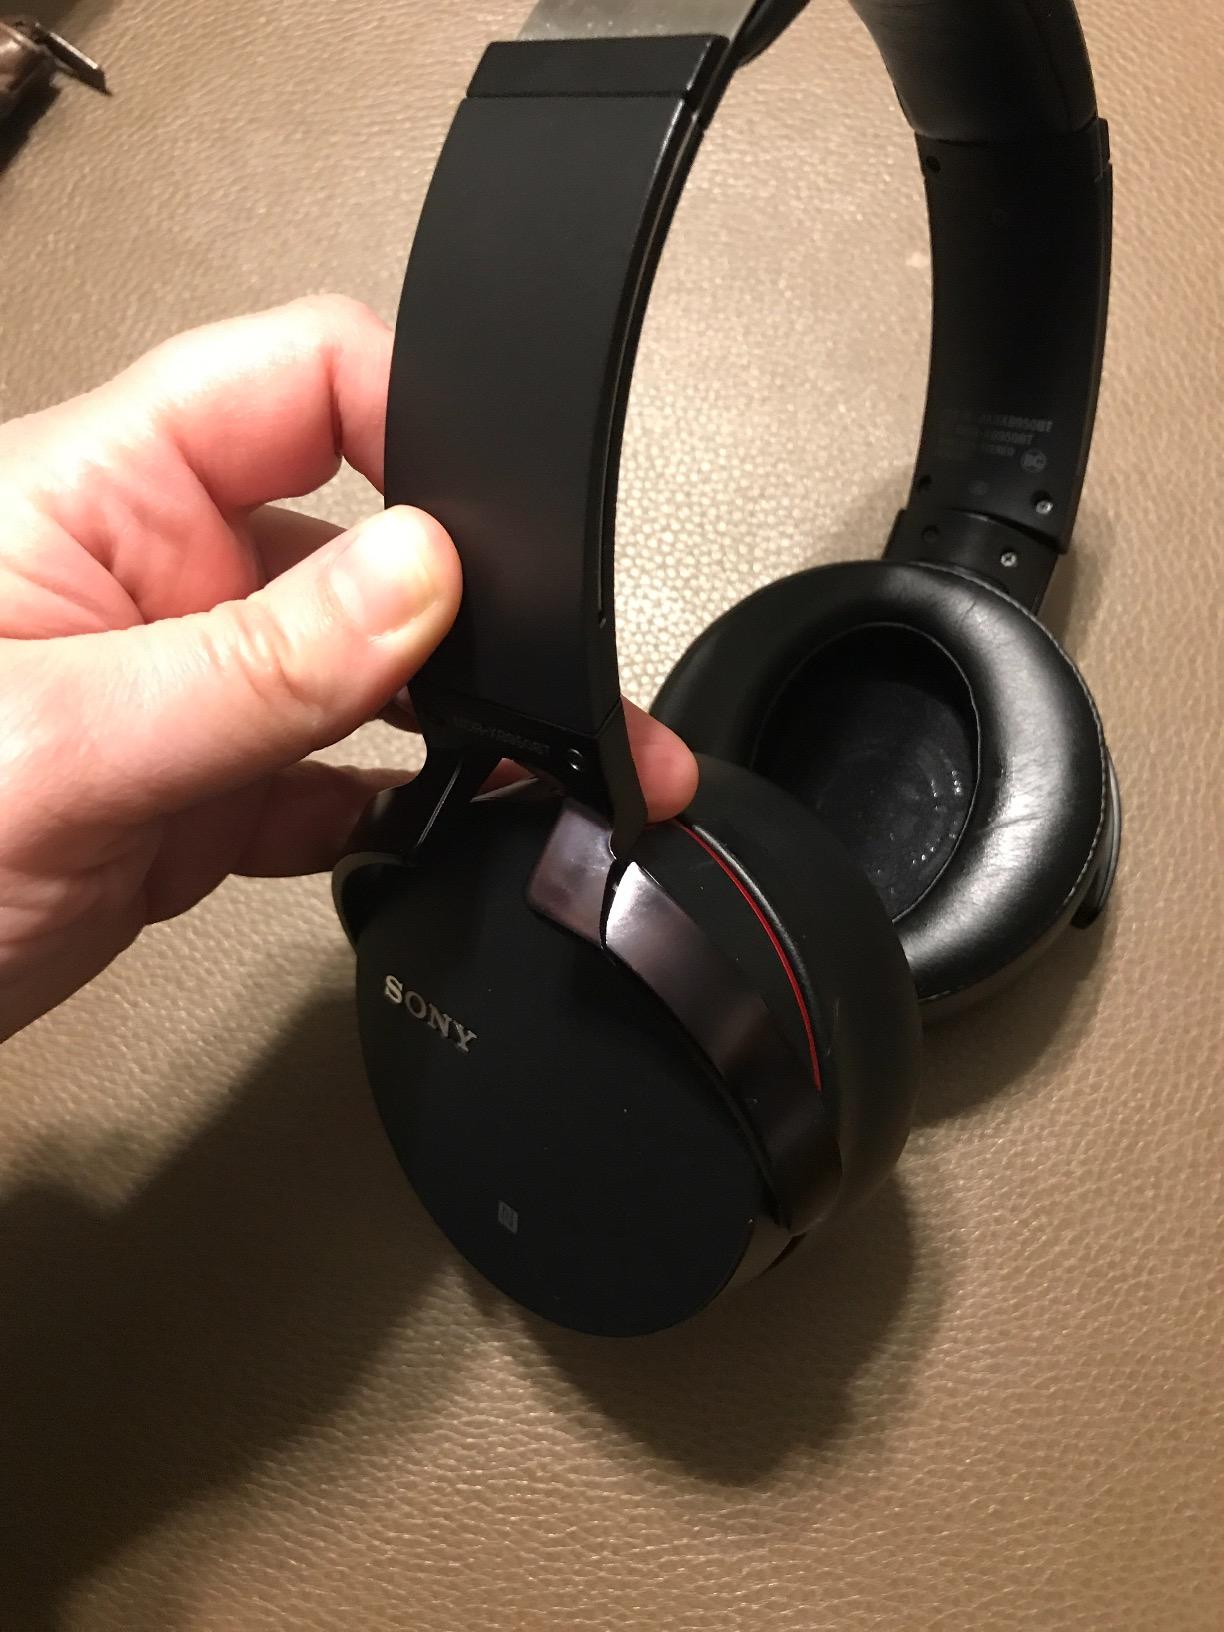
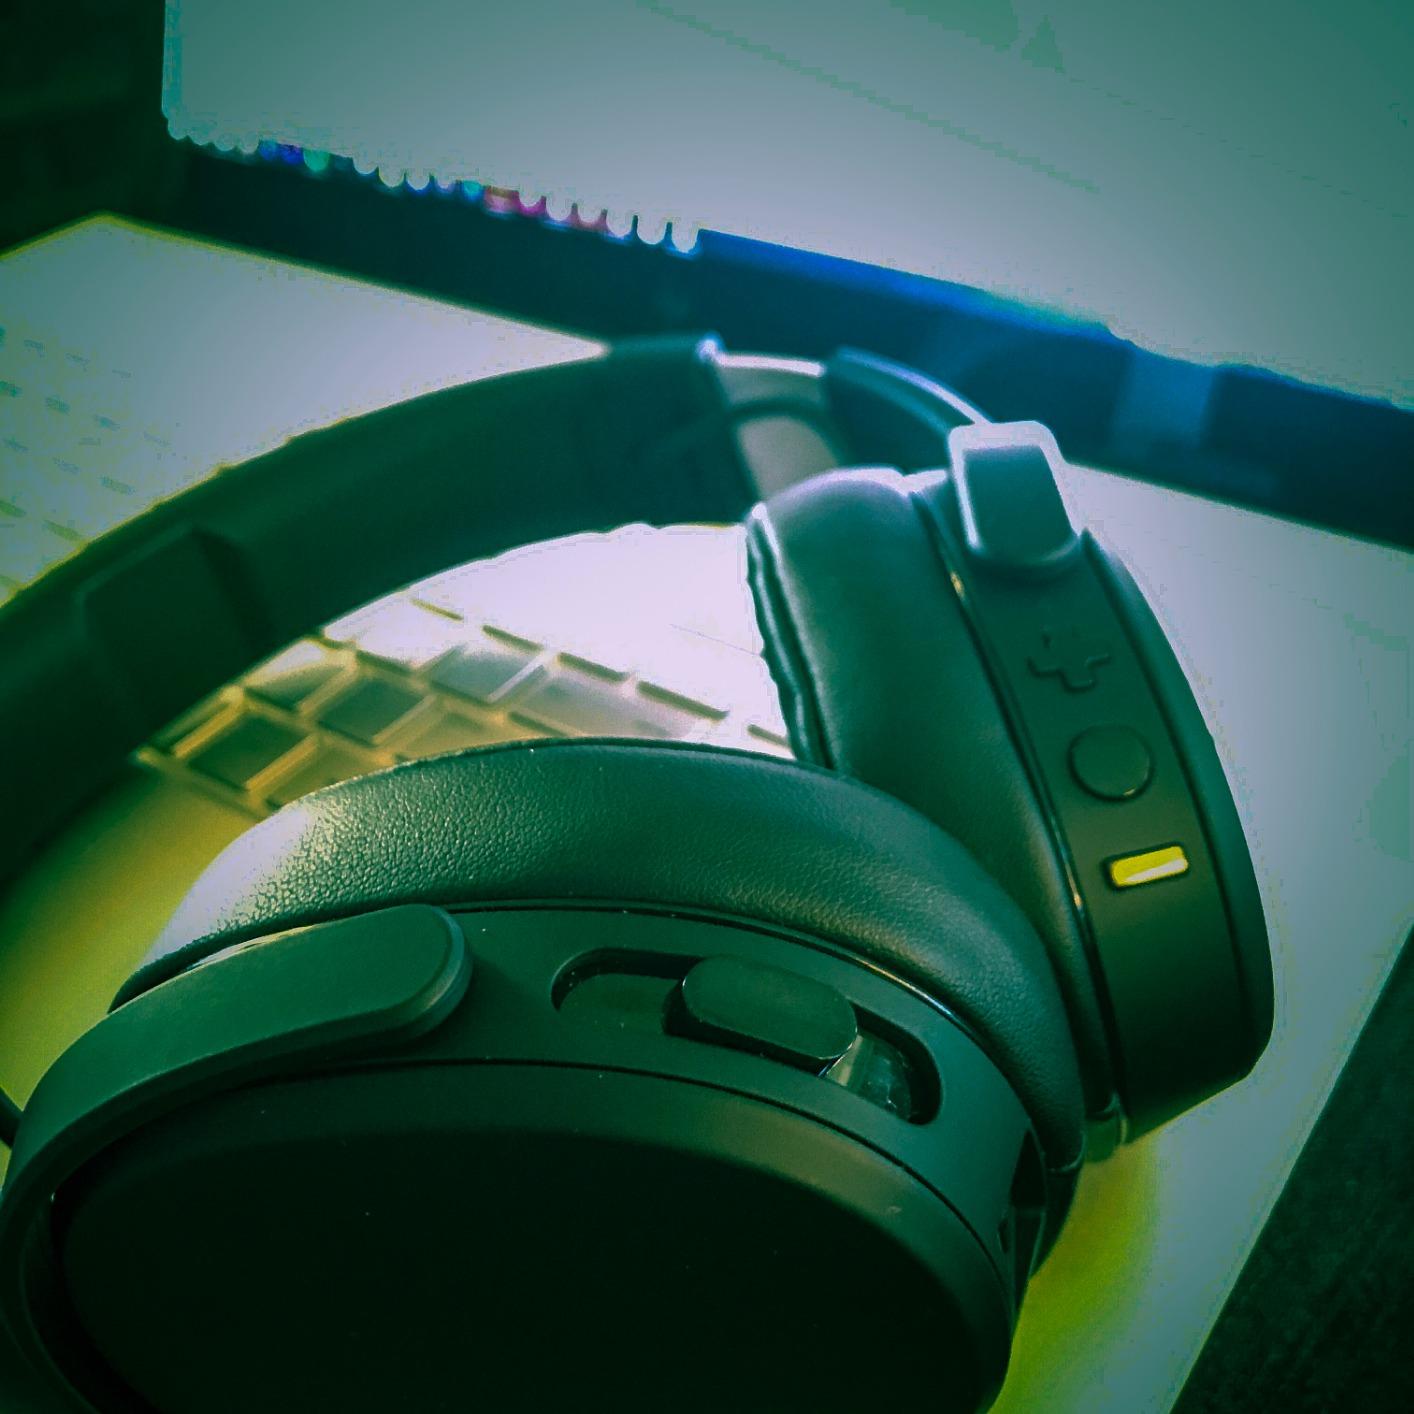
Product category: headphones
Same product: no